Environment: real
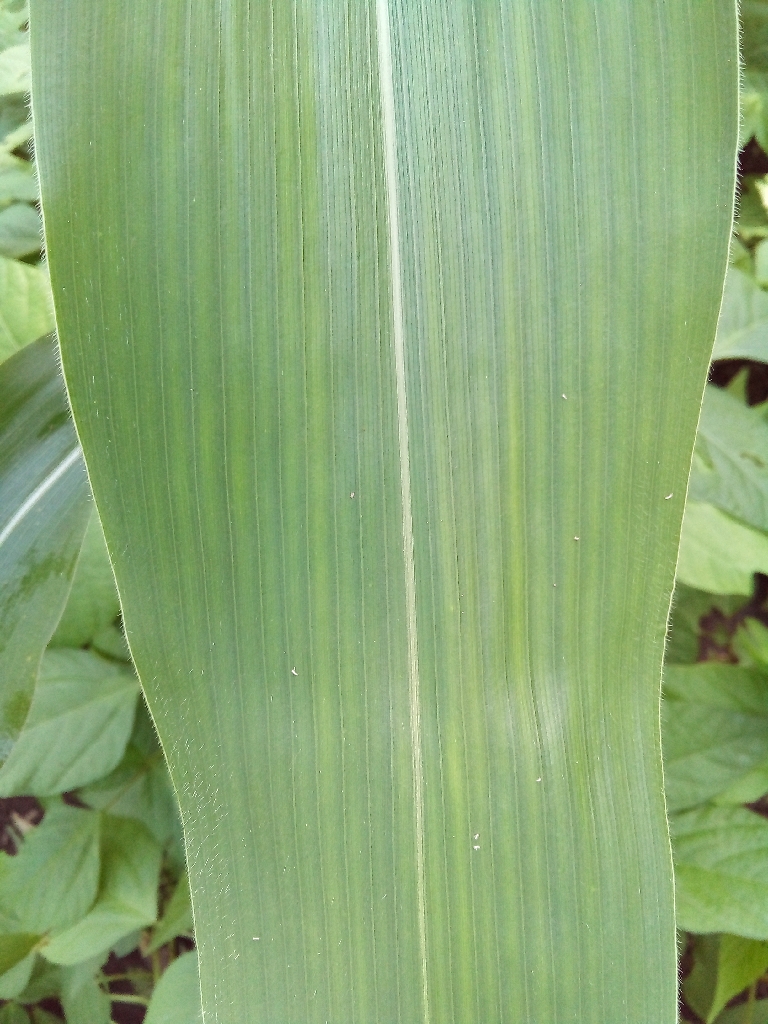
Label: healthy